Blists Hill Victorian Town

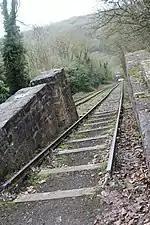
Hay Inclined Plane

The original Madeley Wood Company blast furnaces produced pig iron from 1832 to 1911. Their remains have been conserved and a blowing engine from the Lilleshall Company's Priorslee Ironworks installed in one of the houses. Nearby are displayed a pair of beam engines from the same location, alongside a wrought iron works using equipment from Thomas Walmsley's Atlas Forge in Bolton in an iron-framed building designed by Rennie for Woolwich Dockyard.